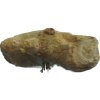
Label: ginger